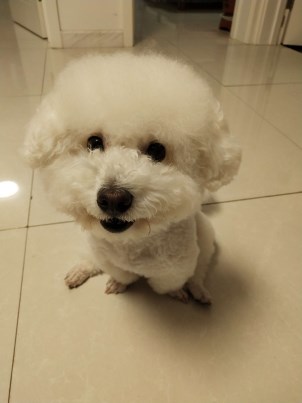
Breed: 3083-n000117-Bichon_Frise